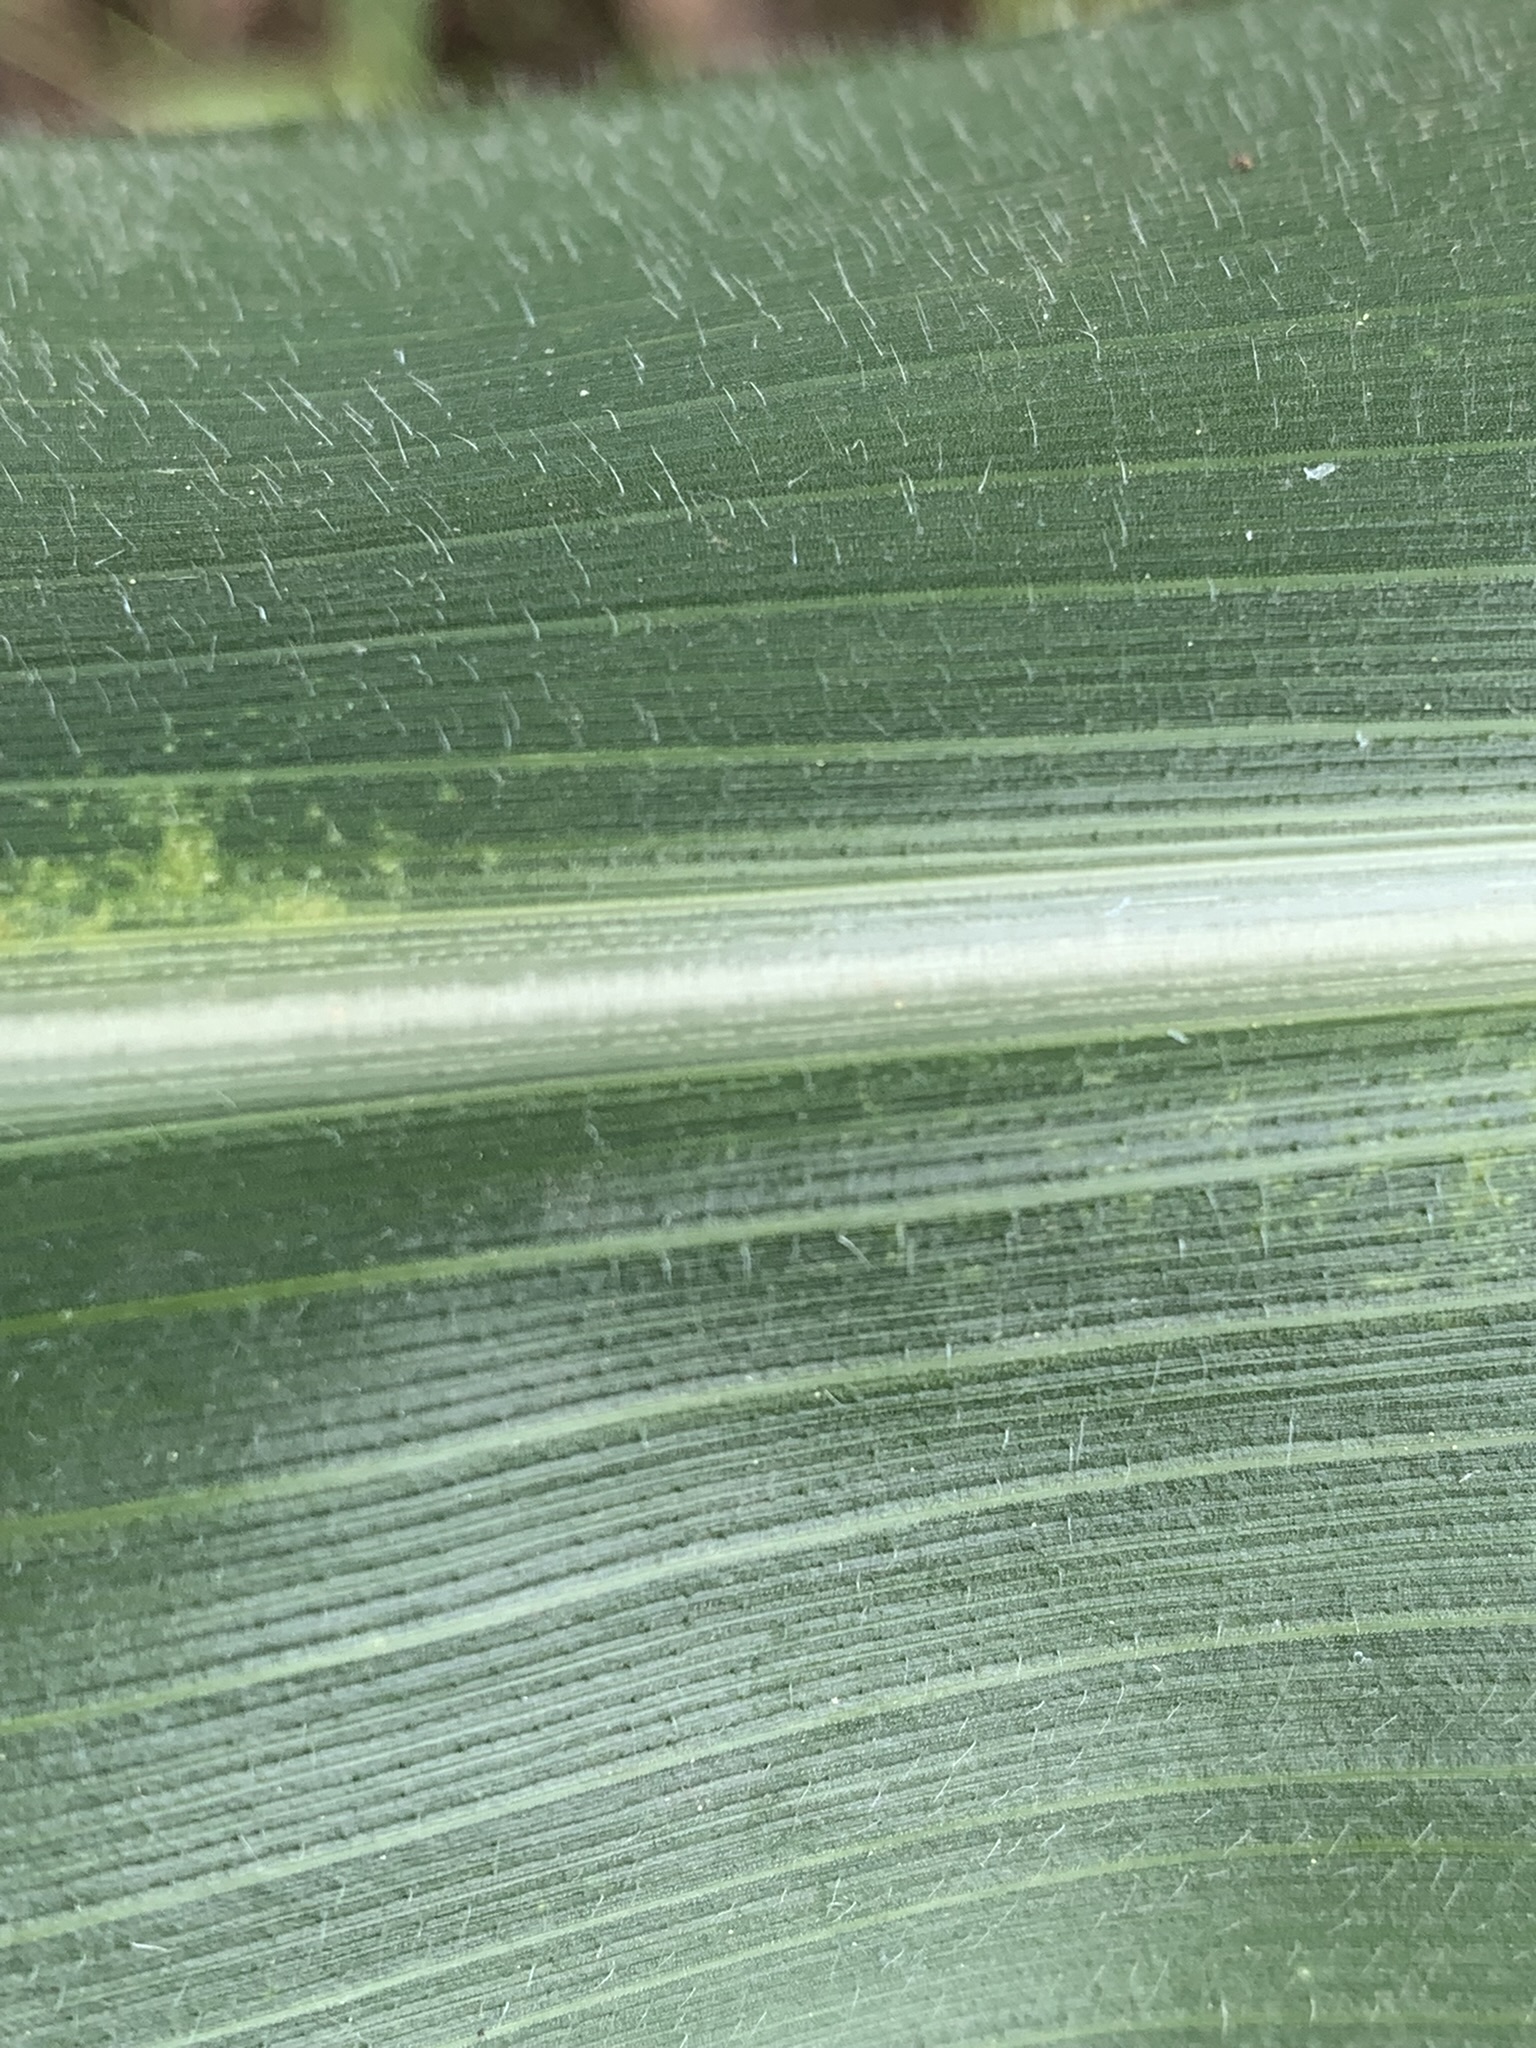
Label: Healthy